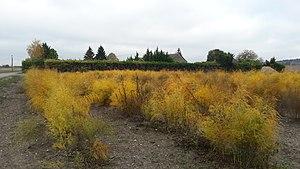
Aspergeraie en automne Touraine, novembre 2018
L'asperge est une plante de la famille des Asparagaceae originaire de l'est du bassin méditerranéen. Connue des Romains, elle est cultivée comme plante potagère en France depuis le XVᵉ siècle. Le terme désigne aussi ses pousses comestibles, qui proviennent de rhizomes d'où partent chaque année les bourgeons souterrains ou turions qui donnent naissance à des tiges s'élevant entre 1 et 1,5 mètre.